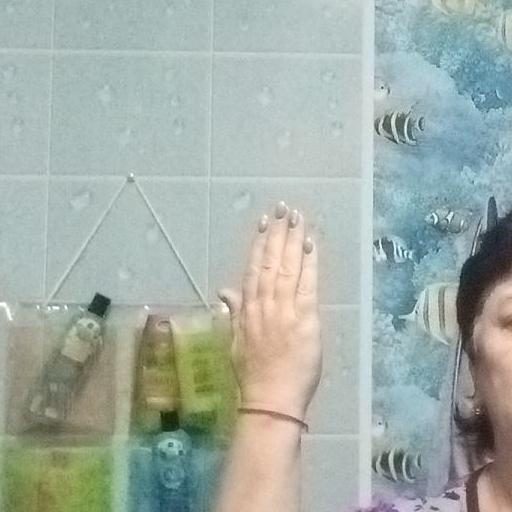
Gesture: stop_inverted